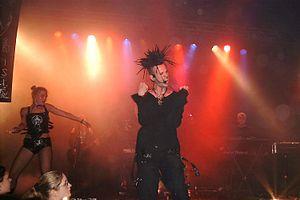
The Crüxshadows [ðə ˈkɹuːʃædoʊz] est un groupe de dark wave américain, originaire de Floride. Il est formé en 1992 par Rogue, Sean Flanagan et Tim Curry. Leur style particulier, combinant violon électrique, guitare et synthétiseur leur donne du succès sur la scène goth et dark wave.